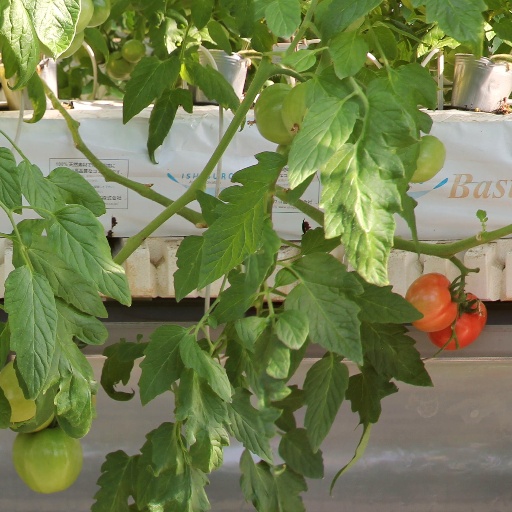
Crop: tomato